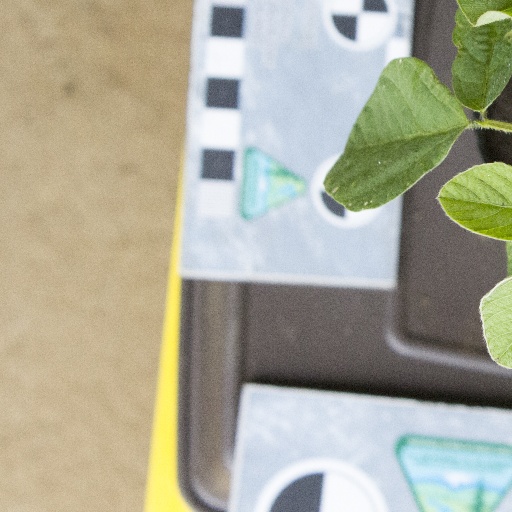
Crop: soybean